Poles in Moldova

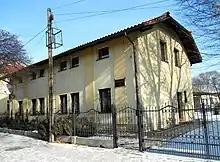
The Polish House in Bălți

After World War I, the advance of the Bolshevik armies, the Polish–Soviet War of 1919–1921, and the incorporation of these lands into the USSR, there was a massive exodus of Poles, particularly landowners and intelligentsia, from the former Russian Partition into Poland.